Singeing the King of Spain's Beard

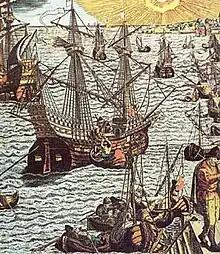
Portuguese carracks unload cargo in Lisbon. Original engraving by Theodor de Bry, 1593, coloured at a later date.

After leaving Cádiz, Drake's fleet set course along the south-west coast of Spain and Portugal, destroying all the shipping they encountered, including fishing vessels. On 14 May, 1,000 men disembarked at Lagos in the Algarve and stormed the fortresses of Sagres, Baleeira, Beliche, and Cape St. Vincent. From there the fleet sailed towards Lisbon where Álvaro de Bazán, 1st Marquis of Santa Cruz, was supervising the preparations of the fleet that was to join the Cádiz fleet for the invasion of England. The English fleet stopped in Cascais, from where they proposed to Alvaro de Bazán an exchange of prisoners. Bazán responded that he was neither holding any English subject nor was he preparing for any action against England. There was an exchange of artillery fire between the English fleet and the Spanish-Portuguese shore batteries, producing minor damage and no casualties. Drake gave the order to weigh anchor and return to Sagres, where the English troops were supplied with water, whilst confronting the Spanish caravels that had pursued them from Cádiz. On 2 June the English sick and wounded were evacuated back to England. That same night a storm broke which prevented further sailing for three days.